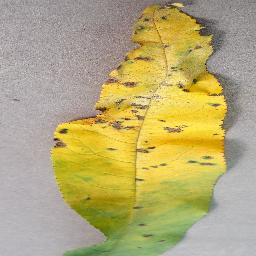
Label: Peach___Bacterial_spot